Persian Constitutional Amendment of 1907

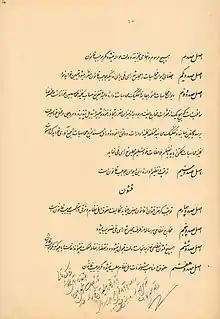
Last page of the amendment text.

In the Rights of the Persian Throne, the section begins with several articles outlining the duties of the Shah and the logistics of the throne. These include the process of succession to the throne, ascending to the throne and how to deal with instances issues like death.